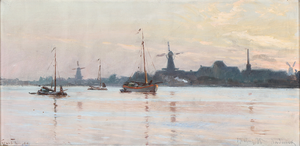
Louis Jensen (maler)
Louis Jensen, Parti fra Havnen ved Dordrecht, 1895
Isak Louis Napoleon Jensen var en dansk maler.